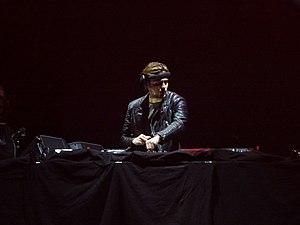
Julian Jordan, de son vrai nom Julian Dobbenberg, né le 20 août 1995 à Apeldoorn, est un disc jockey néerlandais.